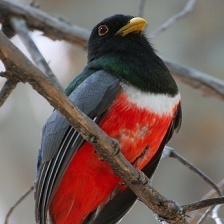
Species: ELEGANT TROGON
Scientific name: TROGON ELEGANS